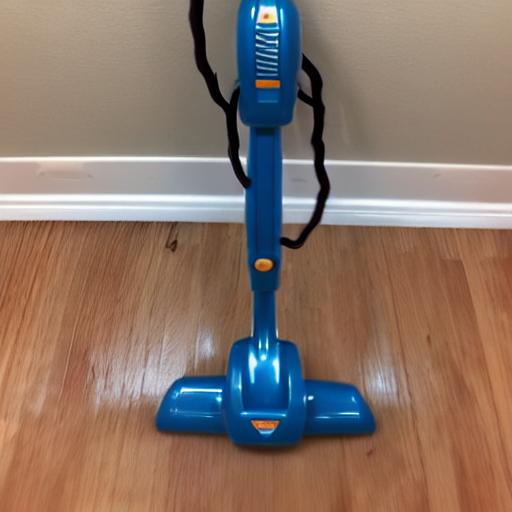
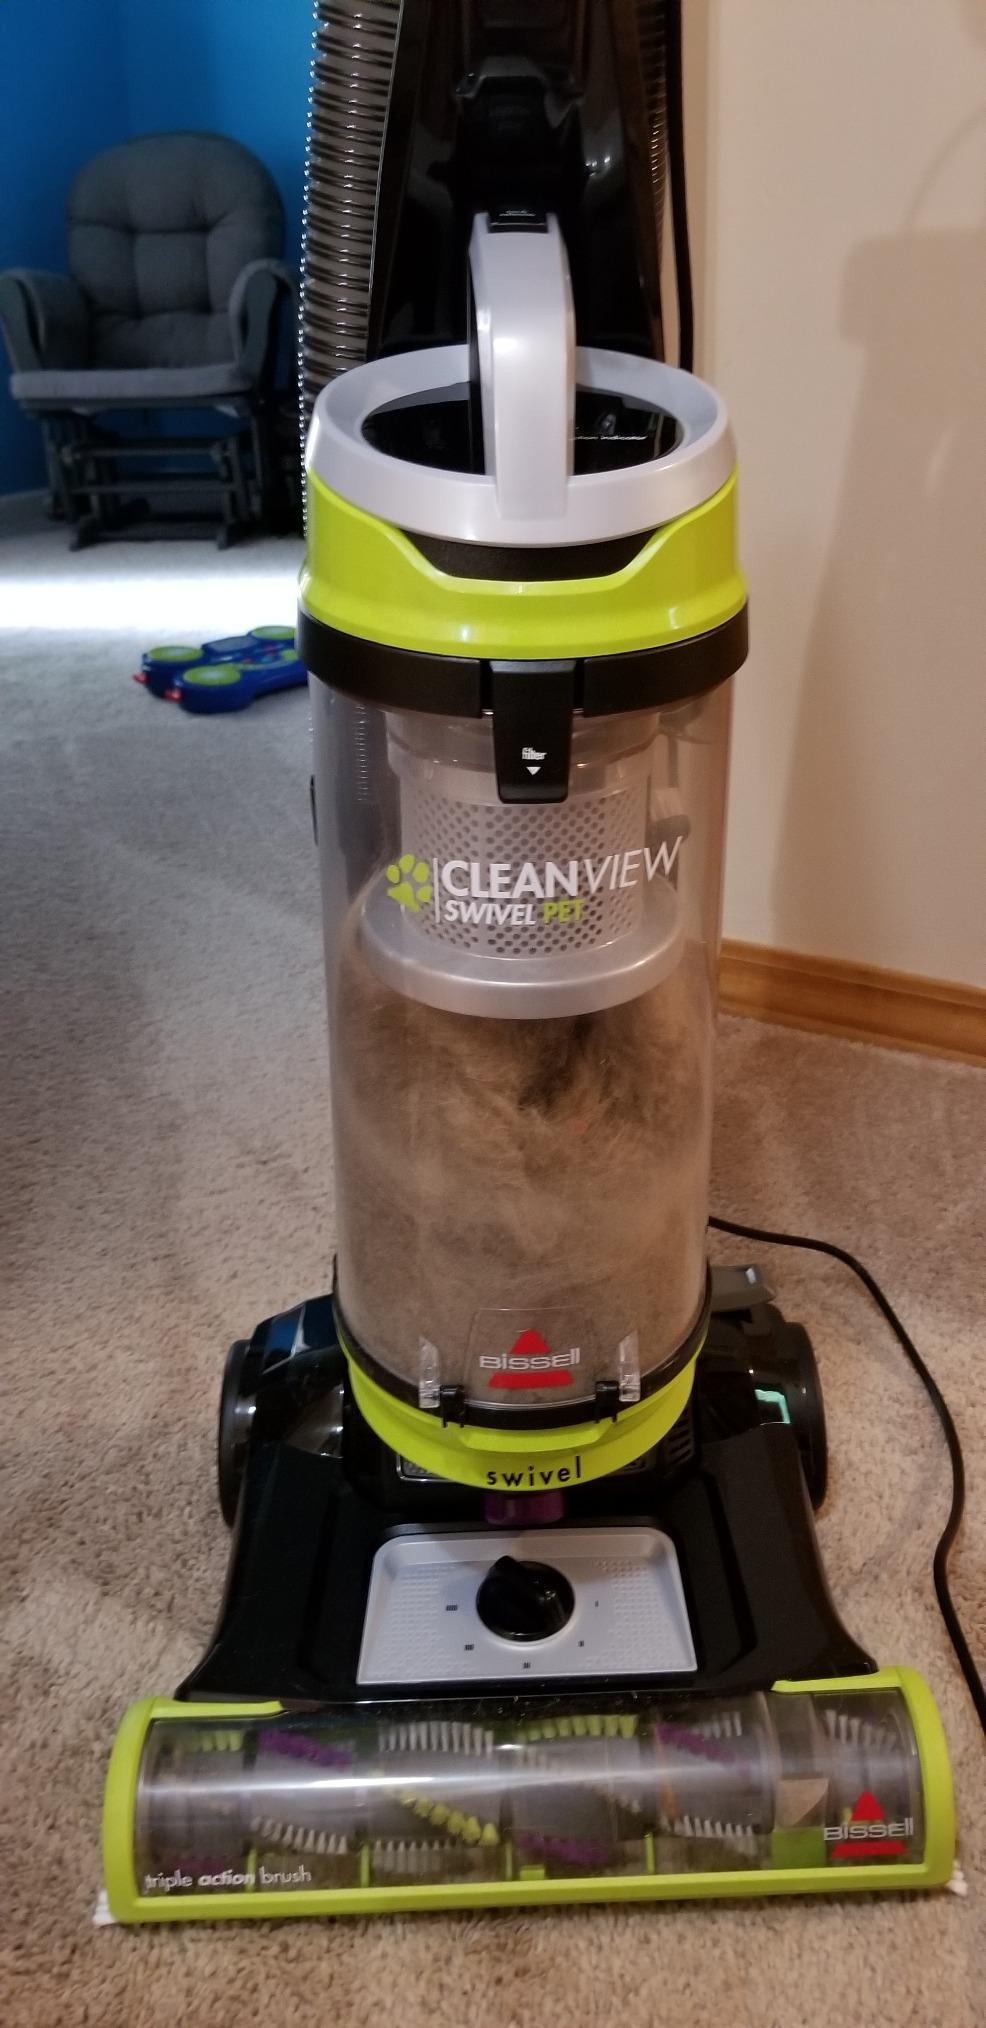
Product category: items_vacuum
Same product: no